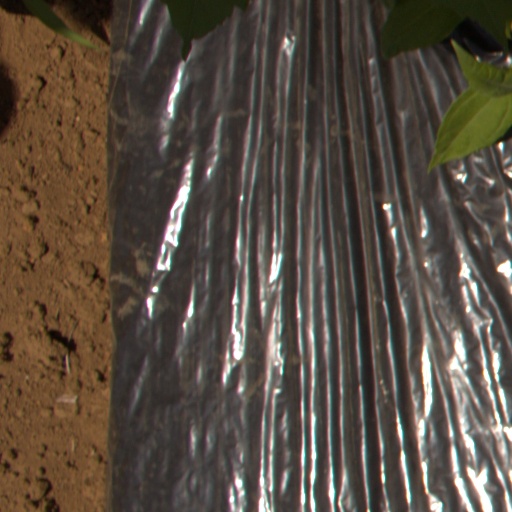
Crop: Jerusalem artichoke